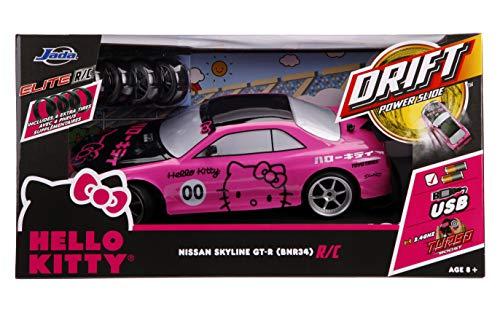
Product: Jada Toys Hello Kitty Nissan Skyline GT-R (Bnr34) Drift Power Slide Elite R/C, USB Charging, with 4 Extra Tires
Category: Toys & Games | Kids' Electronics
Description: Extra set of tires with easy mount design.
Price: $16.25
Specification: ProductDimensions:18x7x6inches|ItemWeight:3.8pounds|ShippingWeight:3.8pounds(Viewshippingratesandpolicies)|ASIN:B07WYL1N1Z|Itemmodelnumber:31432|Manufacturerrecommendedage:8yearsandup|Batteries:2AAbatteriesrequired.(included)